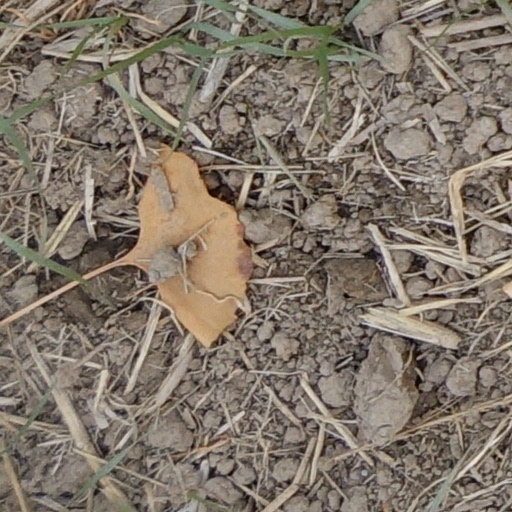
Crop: wheat